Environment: real
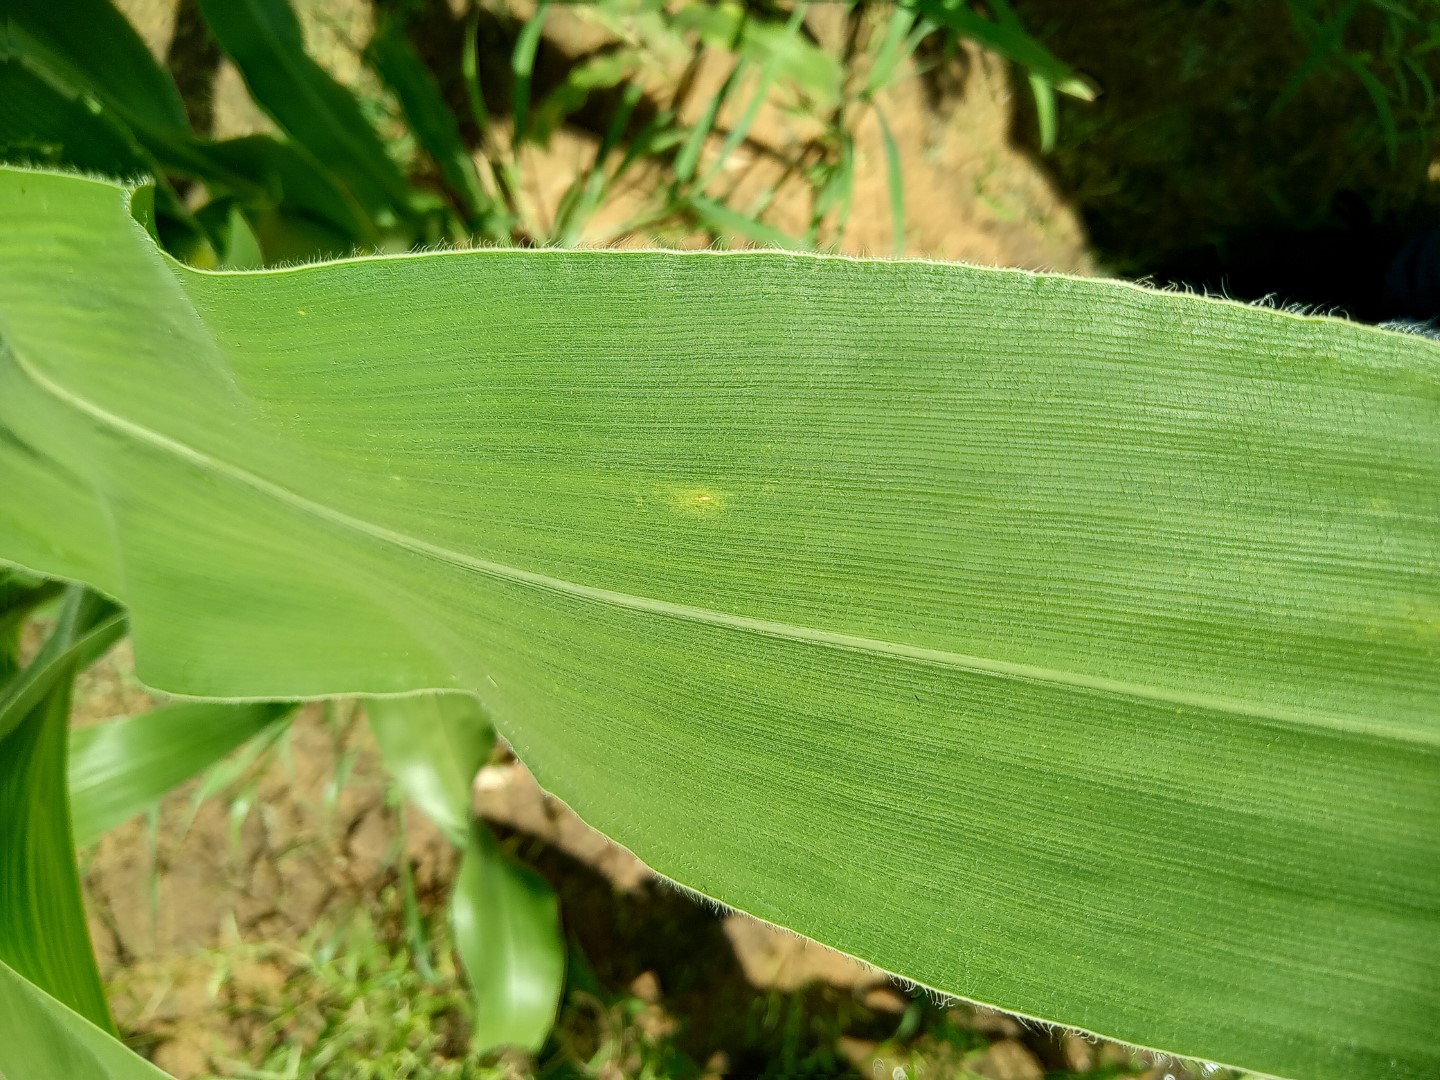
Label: healthy